My Steve

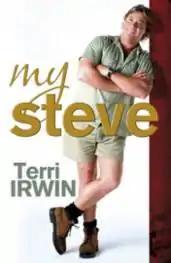
My Steve

My Steve is a biographical account of Terri Irwin's life with her late husband, the zoo owner and television personality Steve Irwin. It was published by Simon & Schuster Australia.